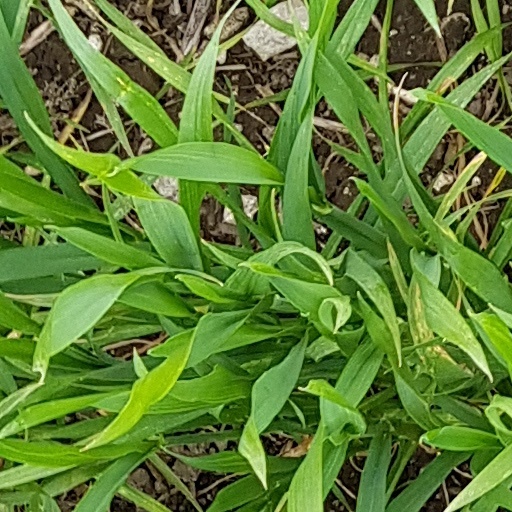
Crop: wheat